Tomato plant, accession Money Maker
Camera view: vertical (180 deg); turntable rotation: 60 degrees
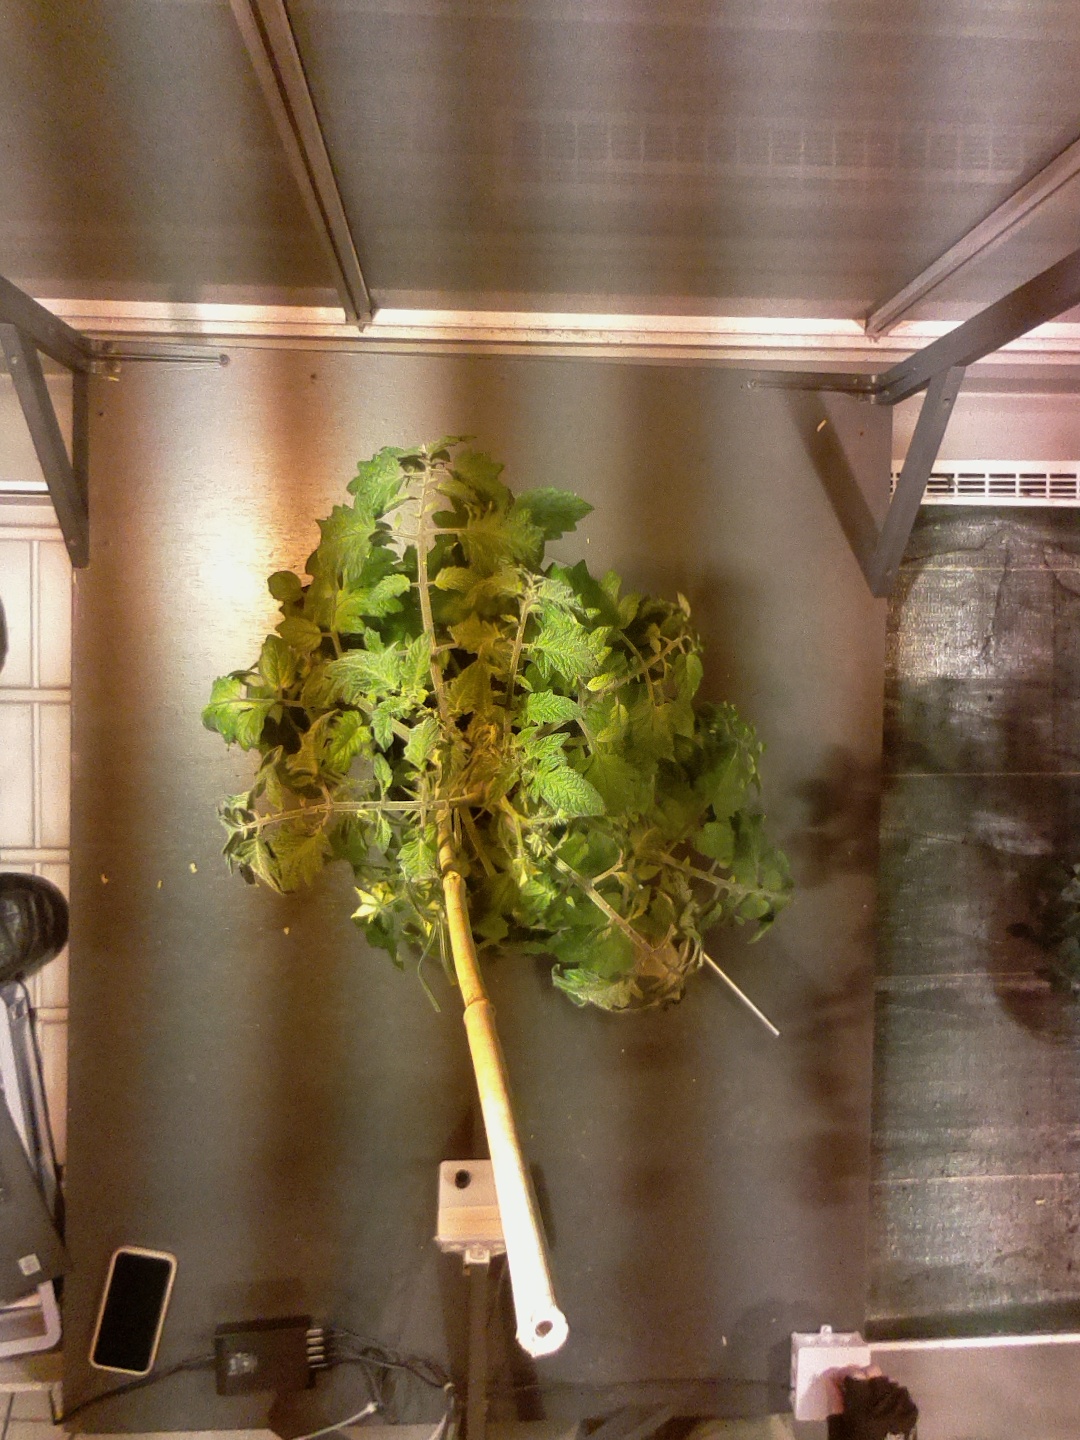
BBCH growth stage 69: End of flowering, 90%-100% of flowers open, more petals falling